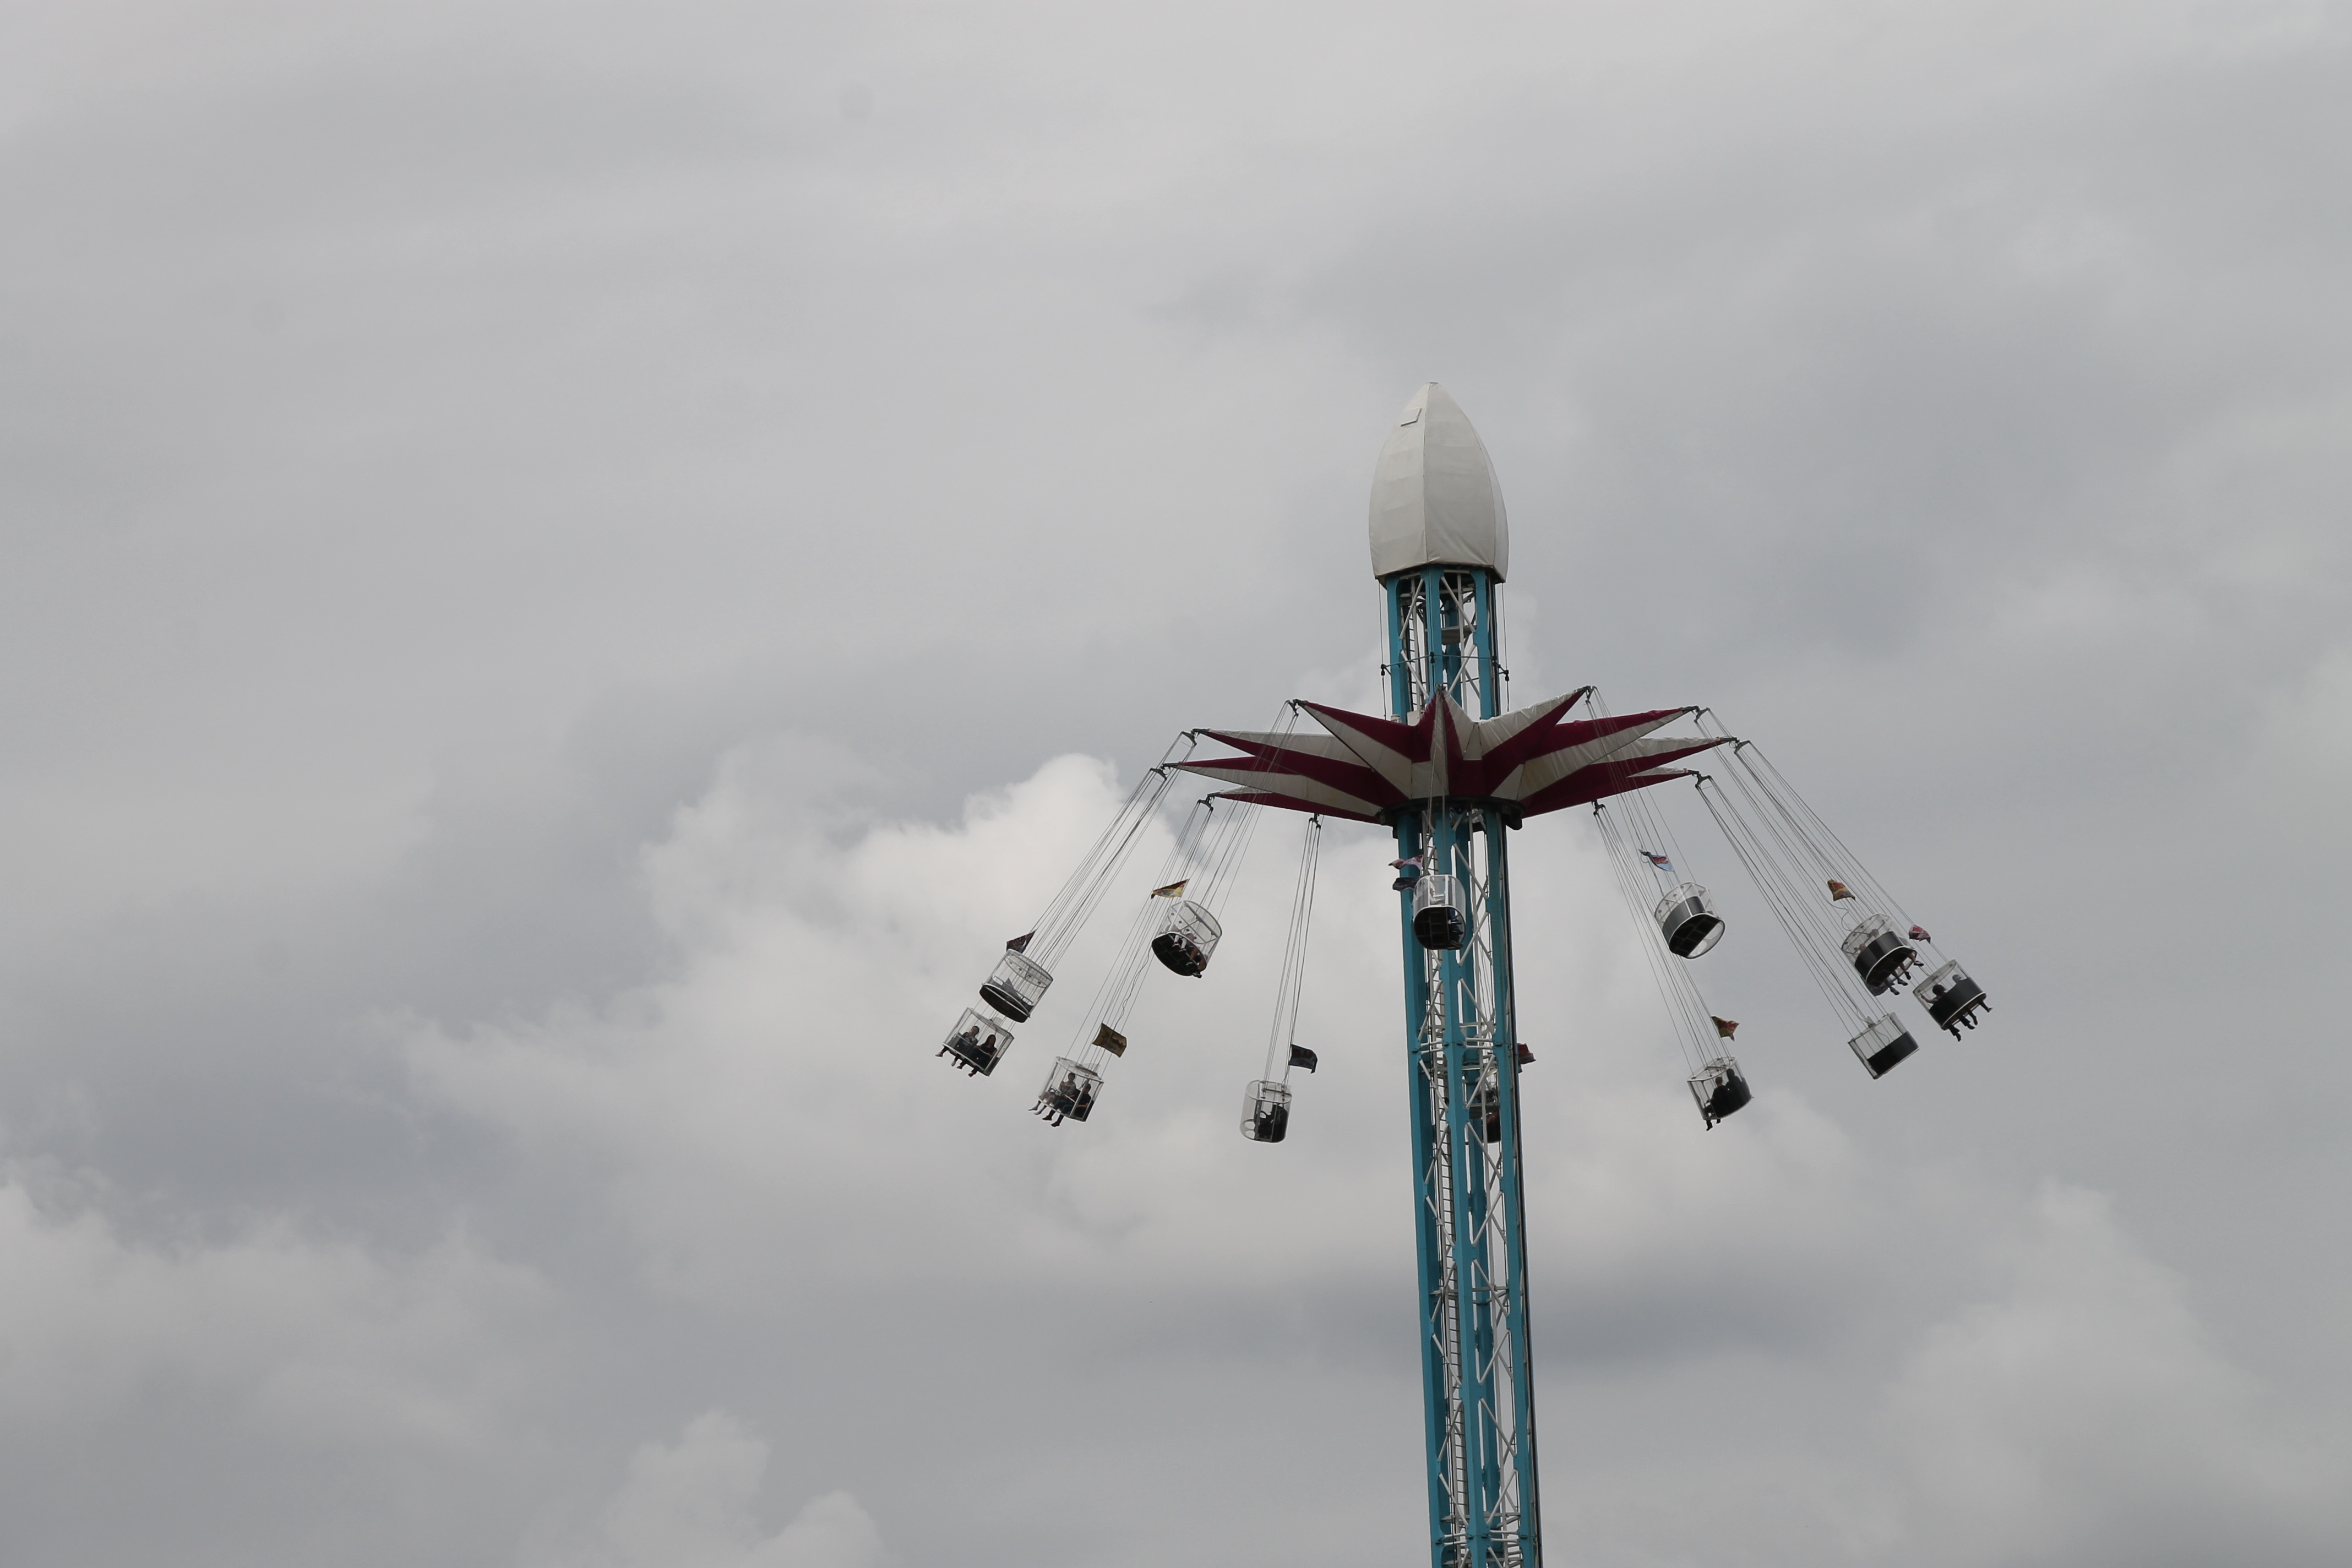
snow, wing, cloud, sky, wind, aviation, mast, flight, weather, machine, blue, wind turbine, atmosphere of earth